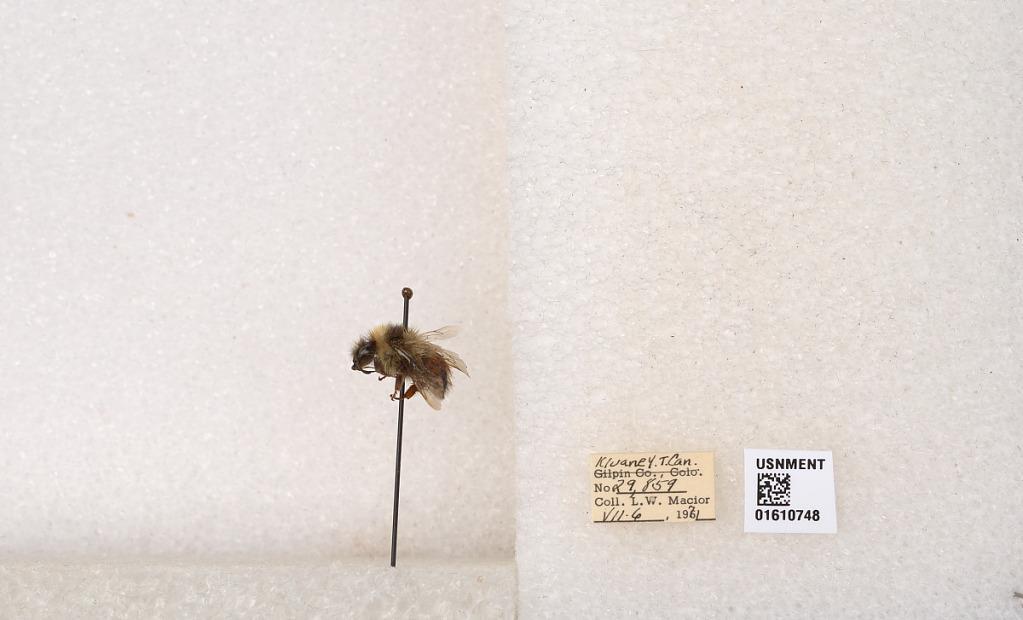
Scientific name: Bombus (Pyrobombus) sylvicola Kirby
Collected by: L. Macior
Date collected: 1971-7-6
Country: Canada
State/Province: Yukon Territory
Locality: Kluane National Park and Reserve
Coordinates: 60.7493, -139.504